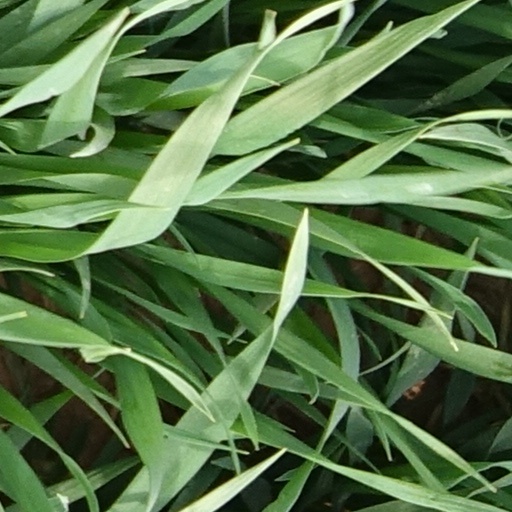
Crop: wheat